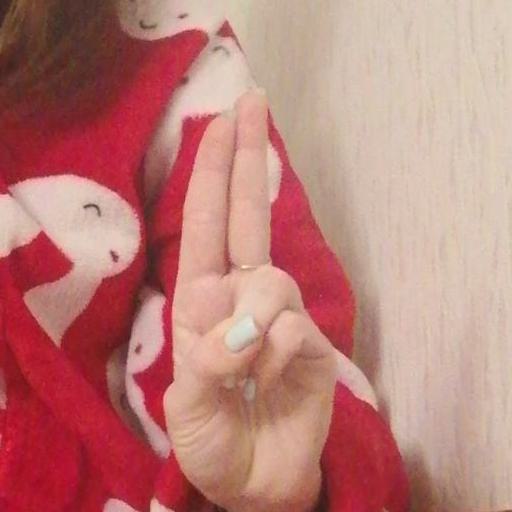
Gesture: two_up